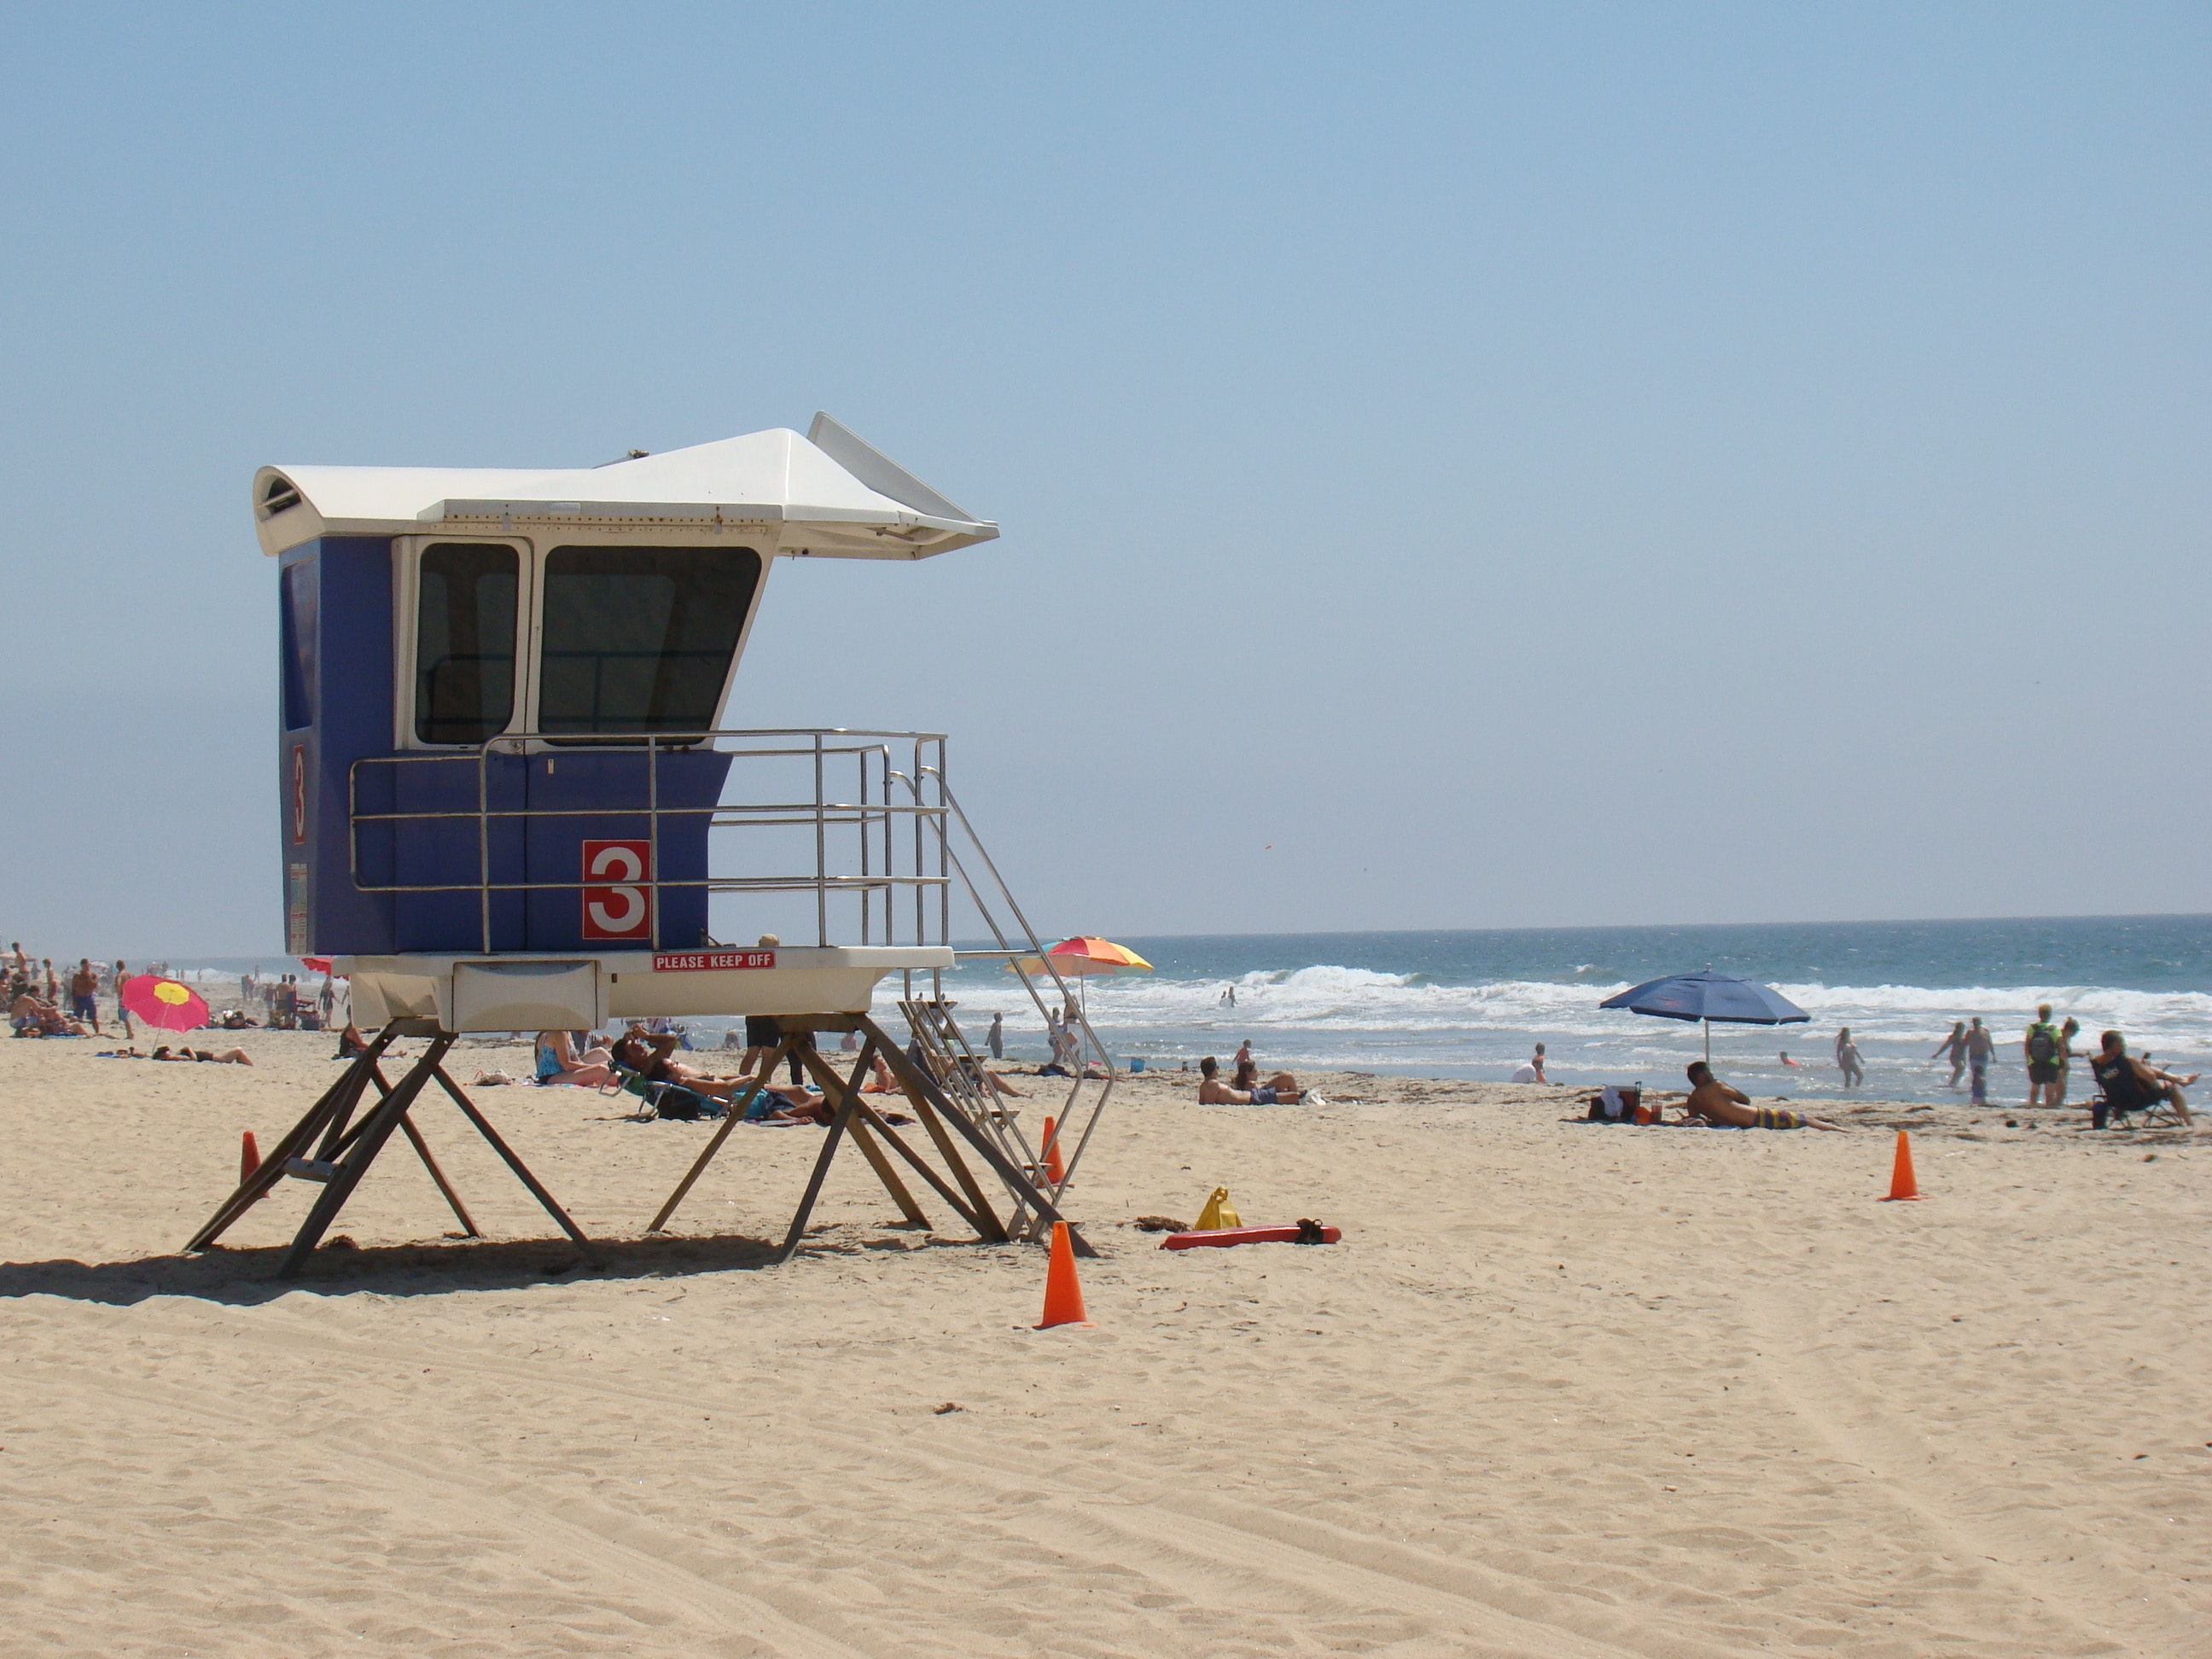
beach, sand, vacation, ocean, sea, shore, job, summer, coast, tourism, lifeguard, leisure, sunlounger